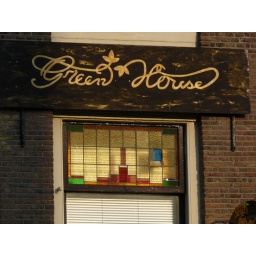
The Green House, which was of red brick. It had geometric stained glass window detailing above the door.